Balkans theatre

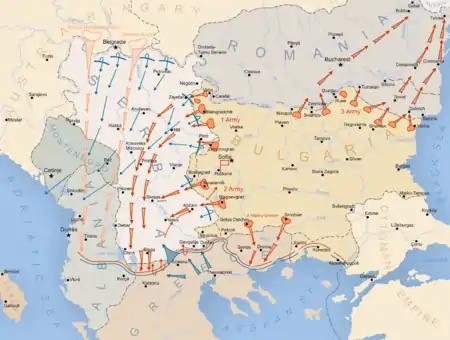
Bulgaria during World War I.

In the aftermath of the Balkan Wars, Bulgarian opinion turned against Russia and the Western powers, whom the Bulgarians felt had done nothing to help them. Russia blamed Bulgaria for breaking up the alliance it had forged and for starting the Second Balkan War against its former allies and now looked to Serbia as a more reliable Slavic ally against Austria-Hungary. The Bulgarian government aligned itself with Germany and Austria-Hungary, even though this meant also becoming an ally of the Ottomans, Bulgaria's traditional enemy. Bulgaria could no longer hold claims against the Ottomans, but Serbia, Greece, and Romania (allies of Britain and France) still held lands the Bulgarians perceived as Bulgarian.